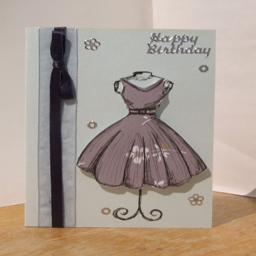
retro style dress birthday card .